Fotohof

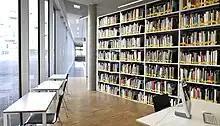
View of the Fotohof library

An important part of Fotohof's activities also involves running a publicly accessible reference library with currently (2023) approximatively 16,000 titles on the history of Austrian and international photography. The library's entire inventory, including a selection of 26 international photo magazines, is fully accessible via the library search on the homepage.